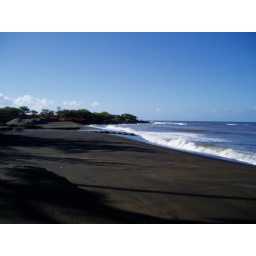
beach out in front of house looking towards the mouth of the river.